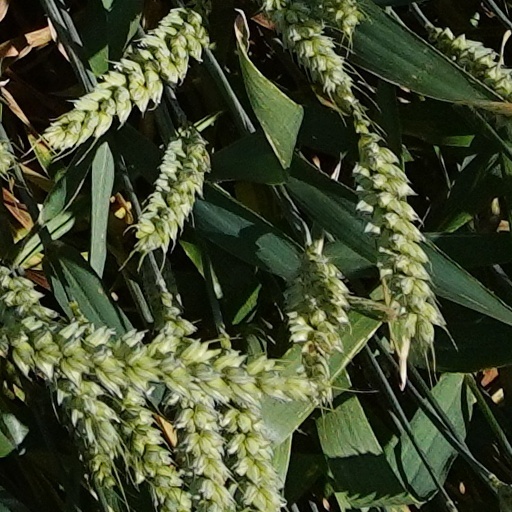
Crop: wheat